Delhi United FC

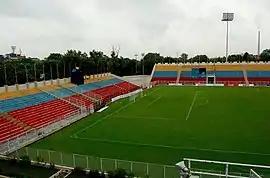
Ambedkar Stadium

Ambedkar Stadium in Delhi used to be the clubs' home ground for the DSA Senior Division. It has also hosted I-League 2nd Division matches for the club. It has a capacity of 30,000 spectators.